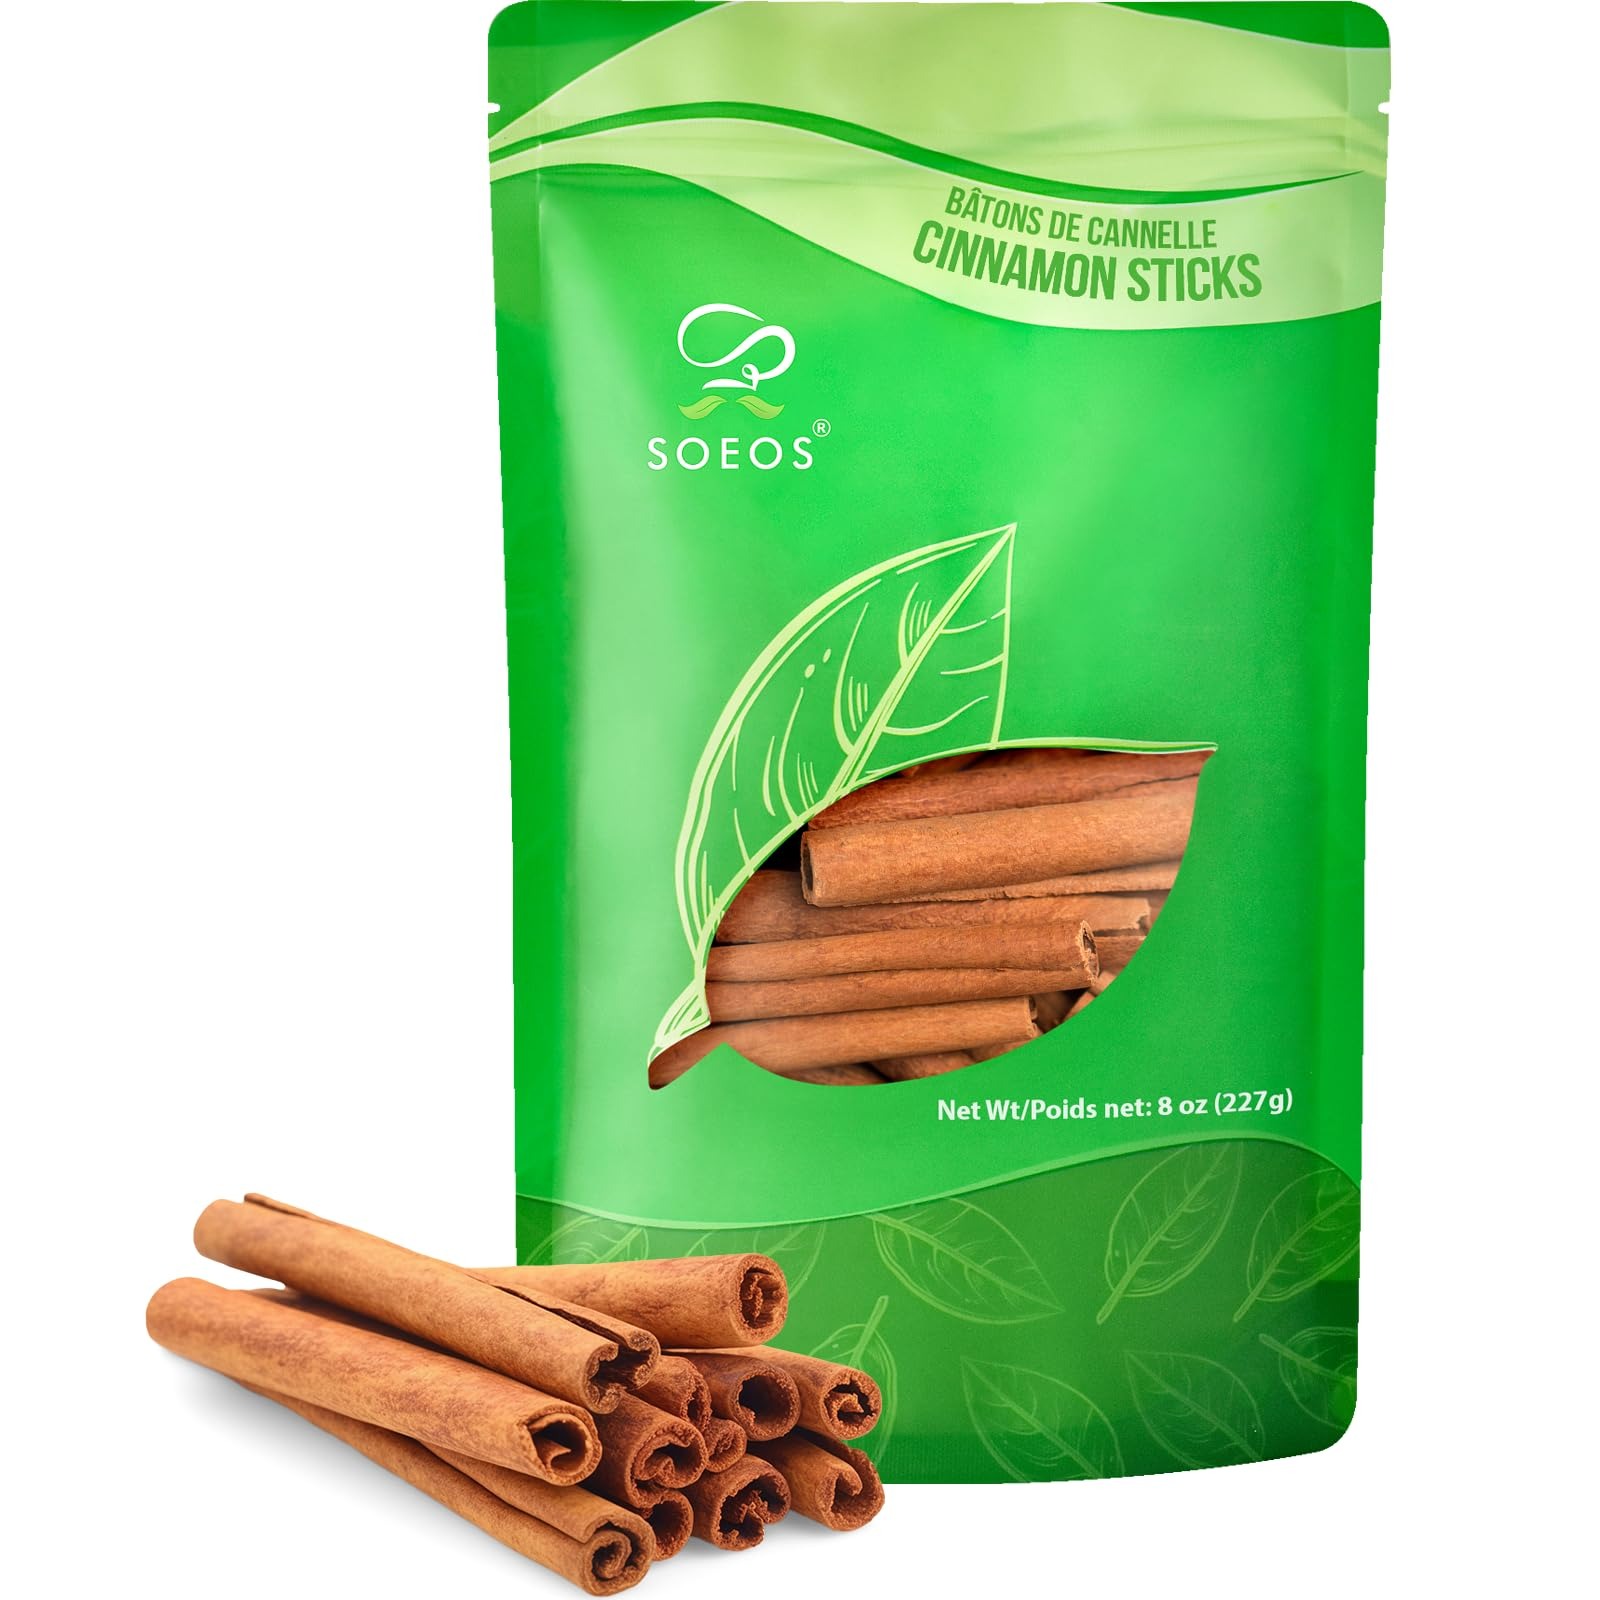
Item Name: Soeos Cinnamon Sticks, 8 oz (227g), Cassia Cinnamon Sticks, Strong Aroma, 2.75" Length, 100% Raw Cinnamon, Perfect for Baking, Cooking, Beverages, Coffee, Tea and Mulled Wine
Bullet Point 1: Soeos Cinnamon Sticks: Soeos Cinnamon Sticks (8 oz) are naturally harvested and unprocessed, preserving the full, authentic flavor of raw cinnamon bark. Perfect for those who appreciate pure ingredients.
Bullet Point 2: Versatile for Cooking & Baking: Add depth and flavor to your baked goods, including cinnamon rolls, cakes, cookies, or use in savory dishes for a rich, warming taste. Also great for spiced teas and mulled drinks.
Bullet Point 3: Natural & Pure Flavor: No additives, preservatives, or artificial flavors just pure, raw cinnamon bark that brings an earthy, warm flavor to all your recipes.
Bullet Point 4: Perfect for Beverages: Enhance your hot drinks, from chai tea to coffee or hot chocolate, with the aromatic and comforting essence of raw cinnamon.
Bullet Point 5: Eco-Friendly Packaging: Packaged in a 8 oz resealable pouch to lock in freshness and keep your cinnamon sticks safe and easy to store.
Value: 8.0
Unit: Ounce

Price: 9.99